Medora (horse)

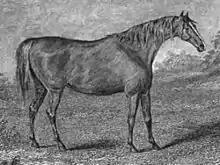
Medora at stud c. 1828 by John Nott Sartorius

Medora (1811–1835) was a British Thoroughbred racehorse and broodmare who won the classic Oaks Stakes at Epsom Downs Racecourse in 1814. In a racing career which lasted from April 1814 to May 1816, she ran thirteen times, won four races, and twice "received forfeit" when her opponent did not appear for a scheduled match race. Unraced as a two-year-old, Medora produced her best form in the first half of 1814, she finished third in the inaugural 1000 Guineas, won the Oaks and then claimed two races at Royal Ascot. She remained in training for two more seasons but was less successful, winning only one competitive race. She was retired to stud where she became a highly successful and influential broodmare, whose direct descendants won many major races throughout the 19th and 20th centuries.